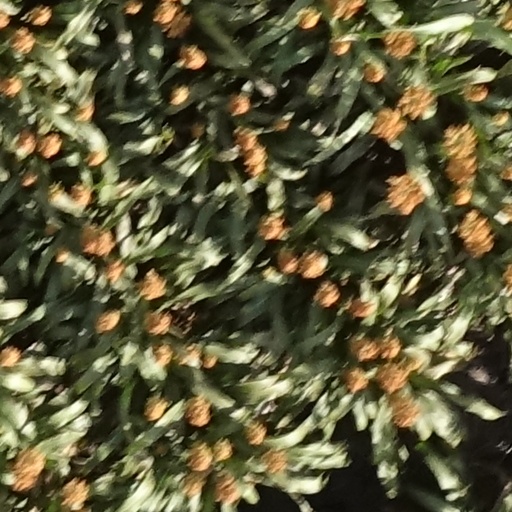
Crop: sorghum